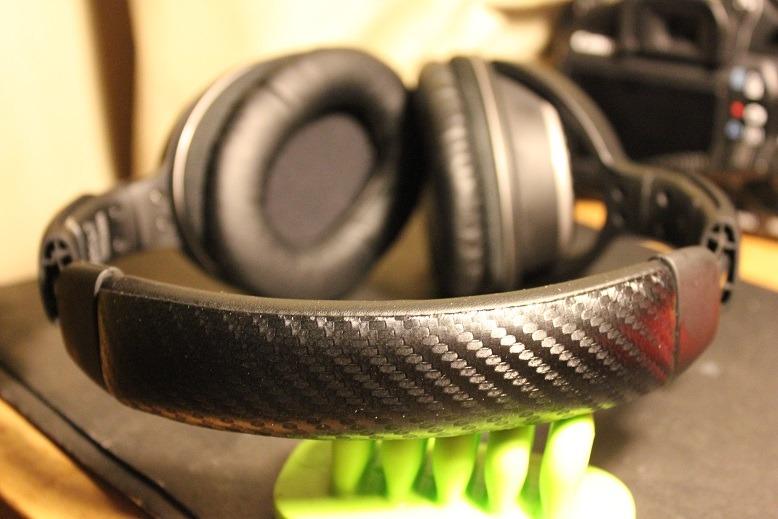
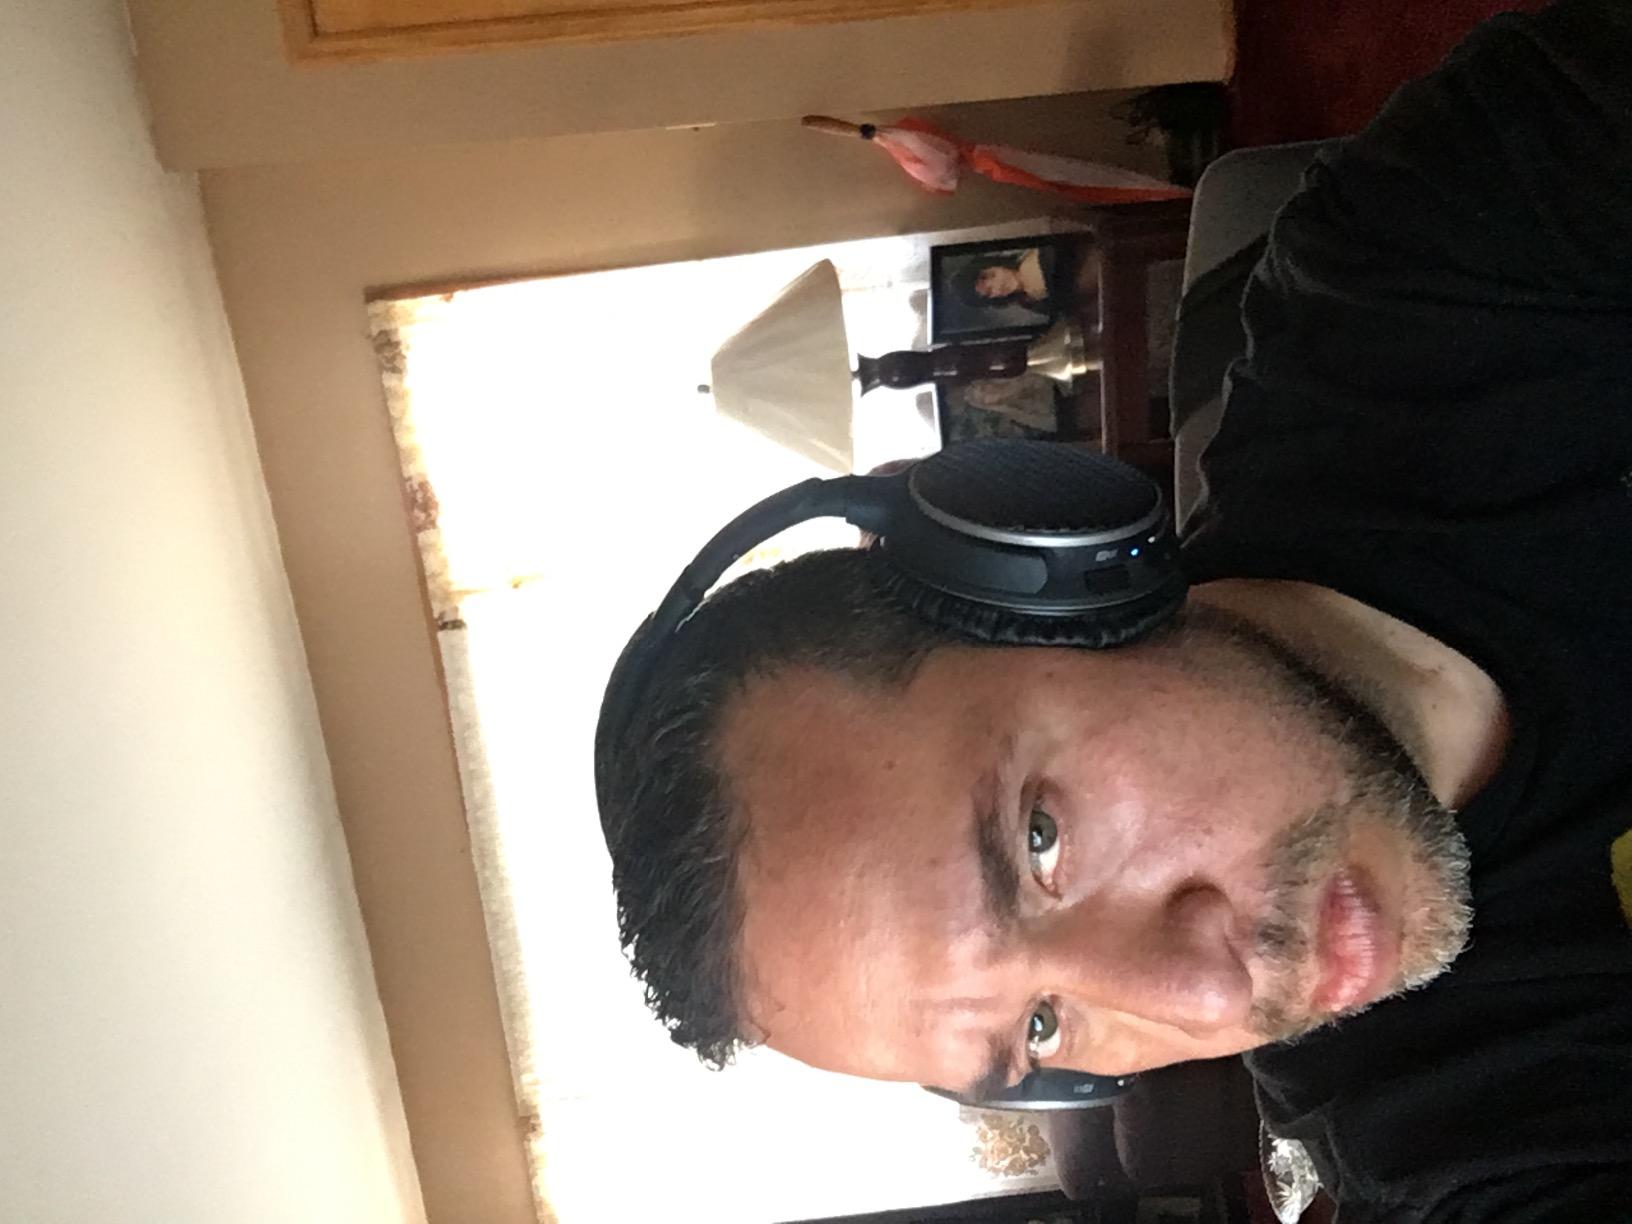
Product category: headphones
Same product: yes